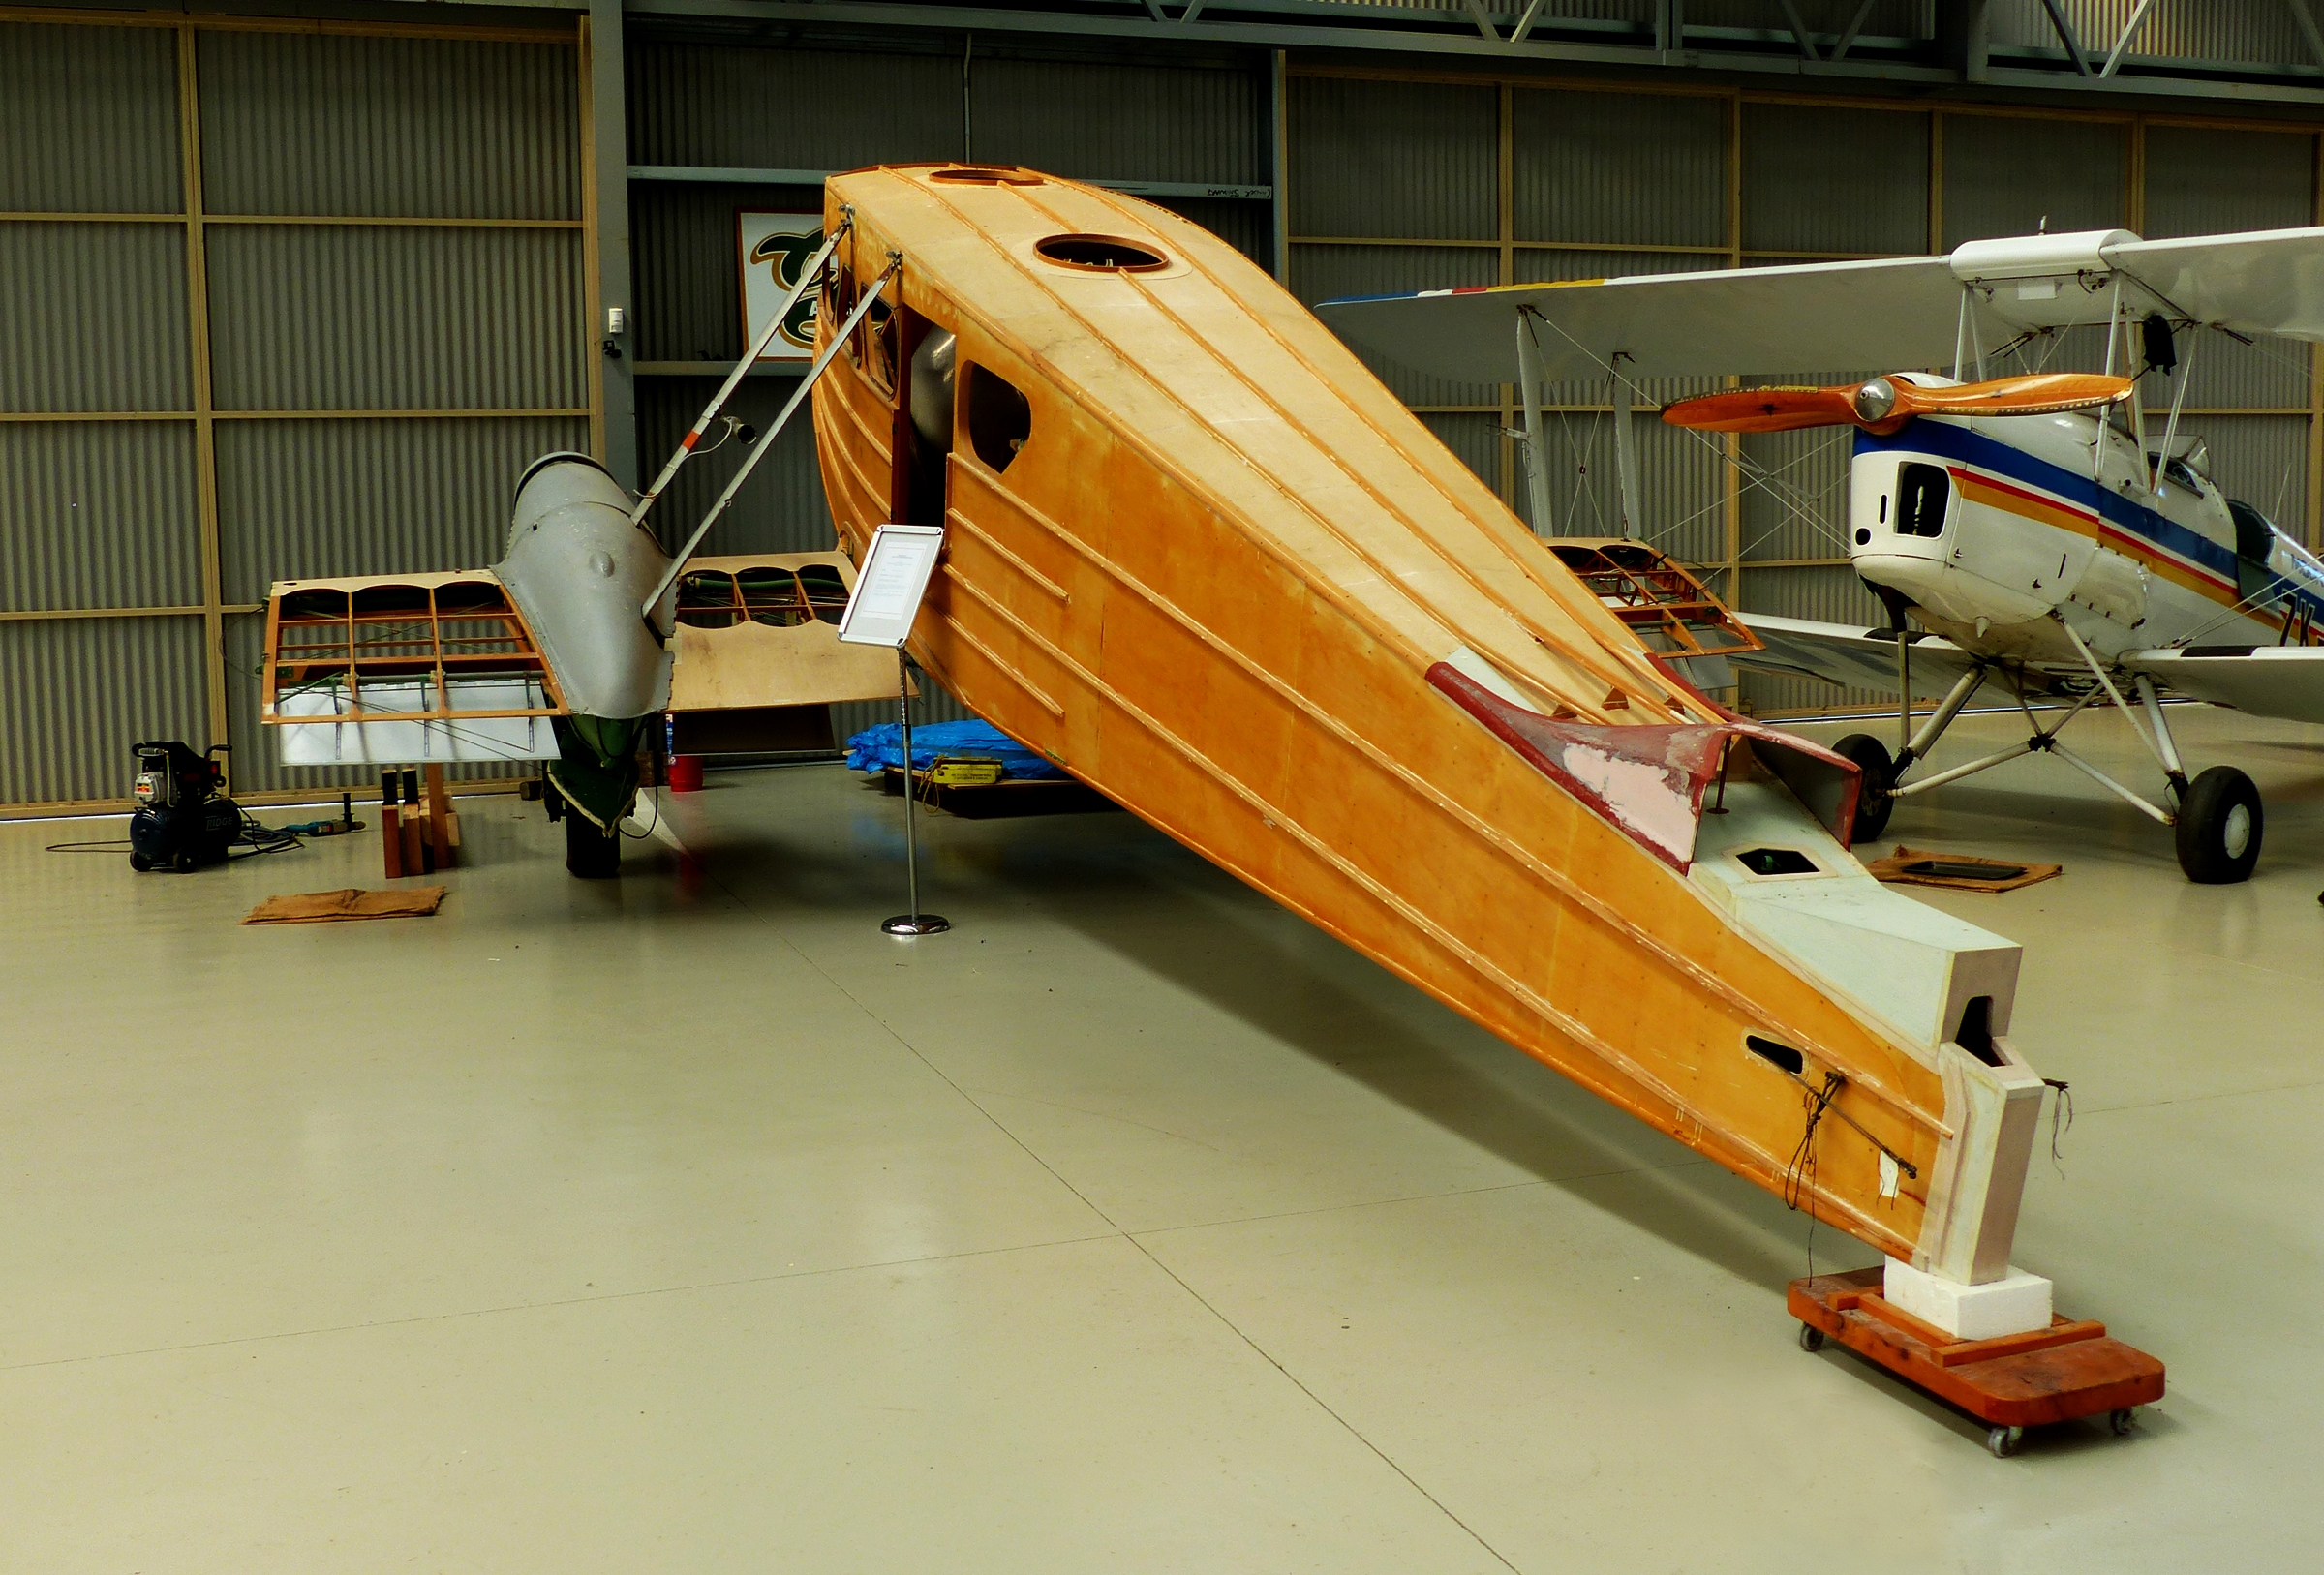
wing, wood, airplane, aircraft, vehicle, aviation, toy, product, lumizfz200, croydonaircraftcompany, restoration, dehavillanddh98, oldaircraft, scale model